Peg Lynch

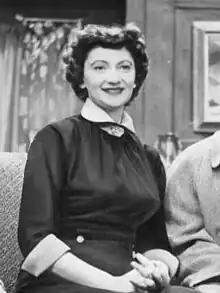
Lynch in "Ethel and Albert", 1954

Margaret Frances "Peg" Lynch (November 25, 1916 – July 24, 2015) was an American writer, actress, and sitcom creator. The BBC dubbed her, “the woman who invented sitcom”.